Shadow Kiss

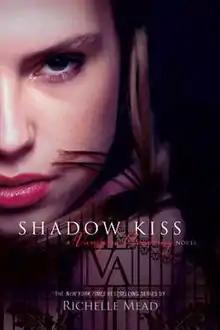
Cover of "Shadow Kiss"

Shadow Kiss is a vampire novel written by Richelle Mead. It is the third novel in the "Vampire Academy" series, and was preceded by "Frostbite". The release of the book pushed the Vampire Academy series into the "New York Times" Best Seller list for the first time, making its debut at #4. "Shadow Kiss" continues the story of the main character, Rose Hathaway and her education in becoming a Guardian.